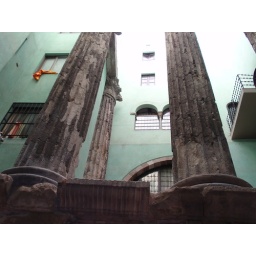
roman columns in an apartment building in the gothic quarter